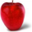
Label: apple